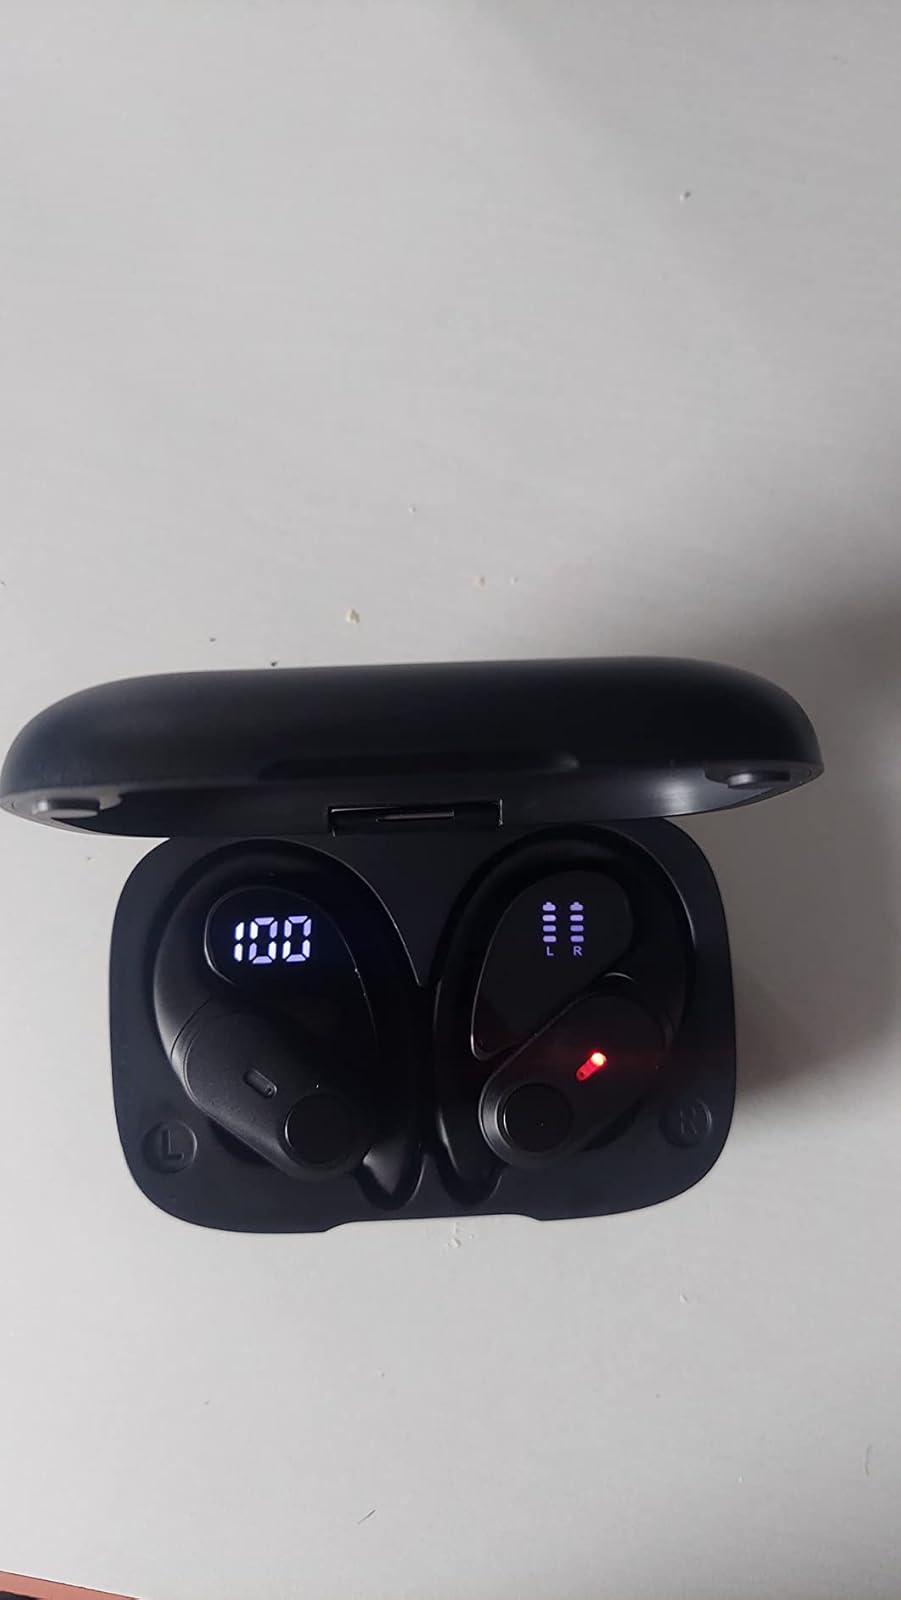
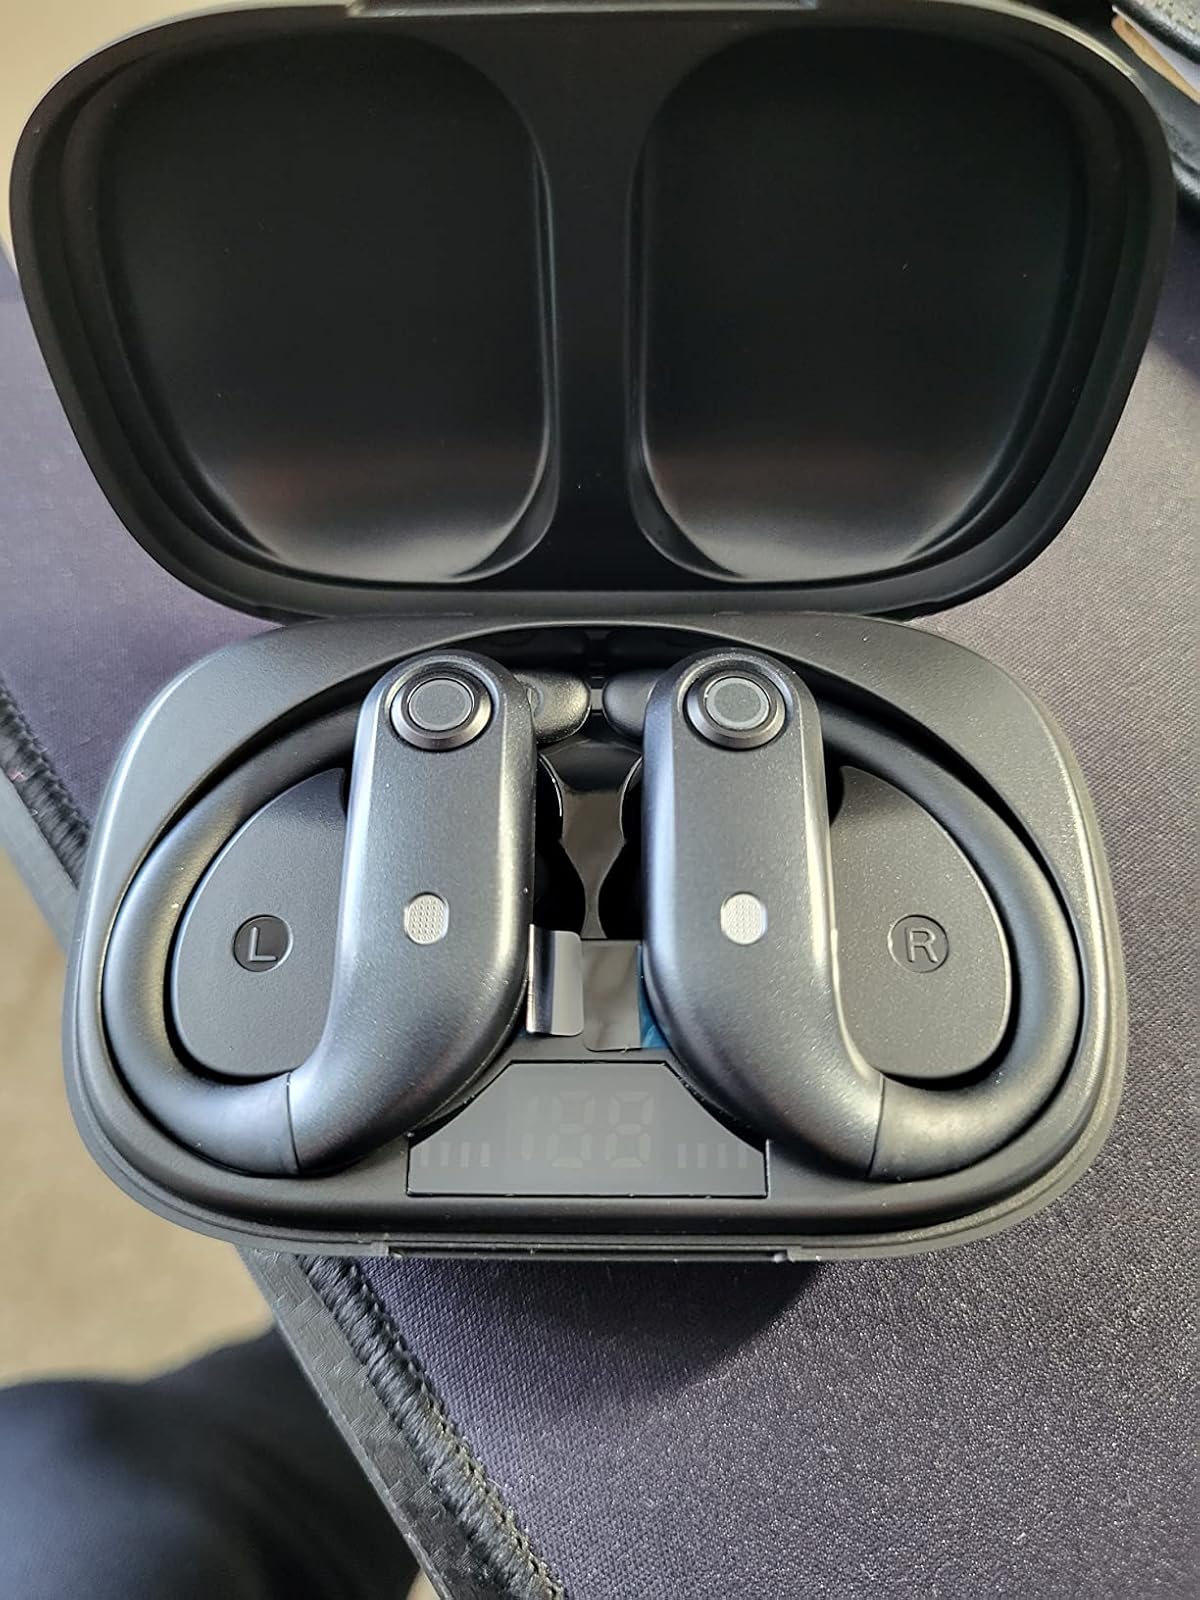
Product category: earbuds
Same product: yes